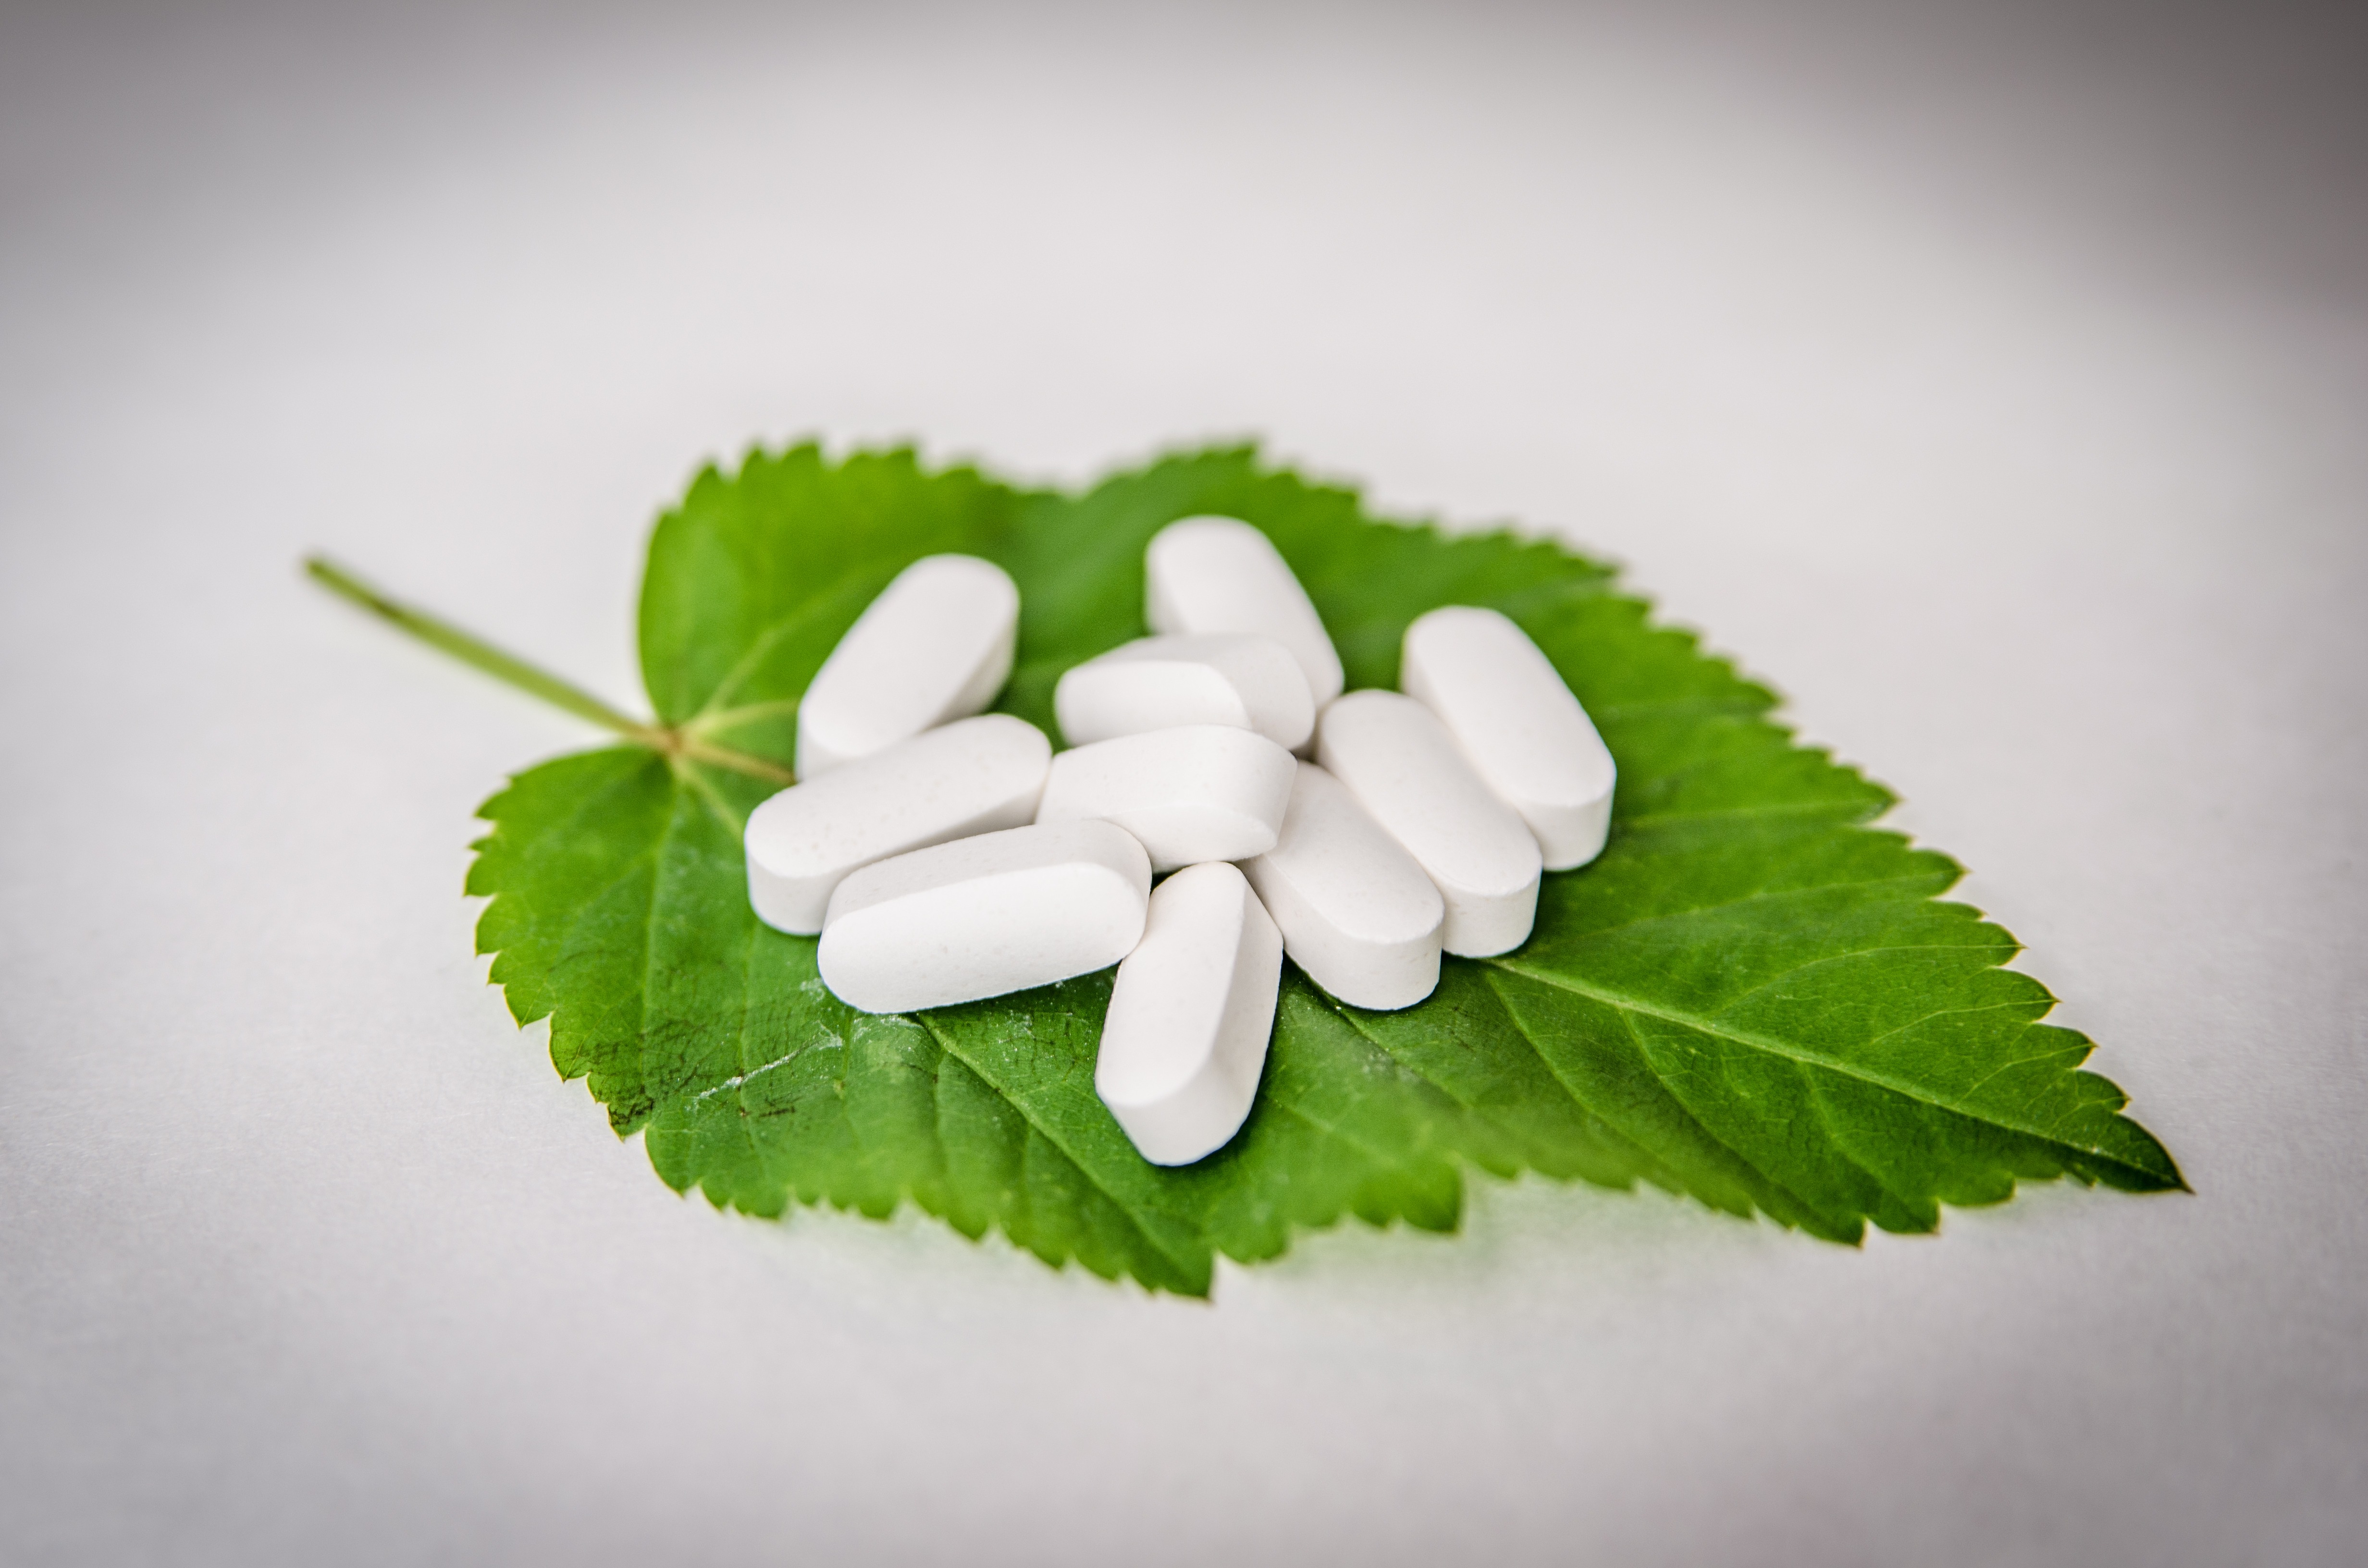
plant, leaf, flower, petal, food, green, herb, produce, close up, pharmacy, tablets, medical, macro photography, medications, cure, flowering plant, treat yourself, get sick, the disease, land plant